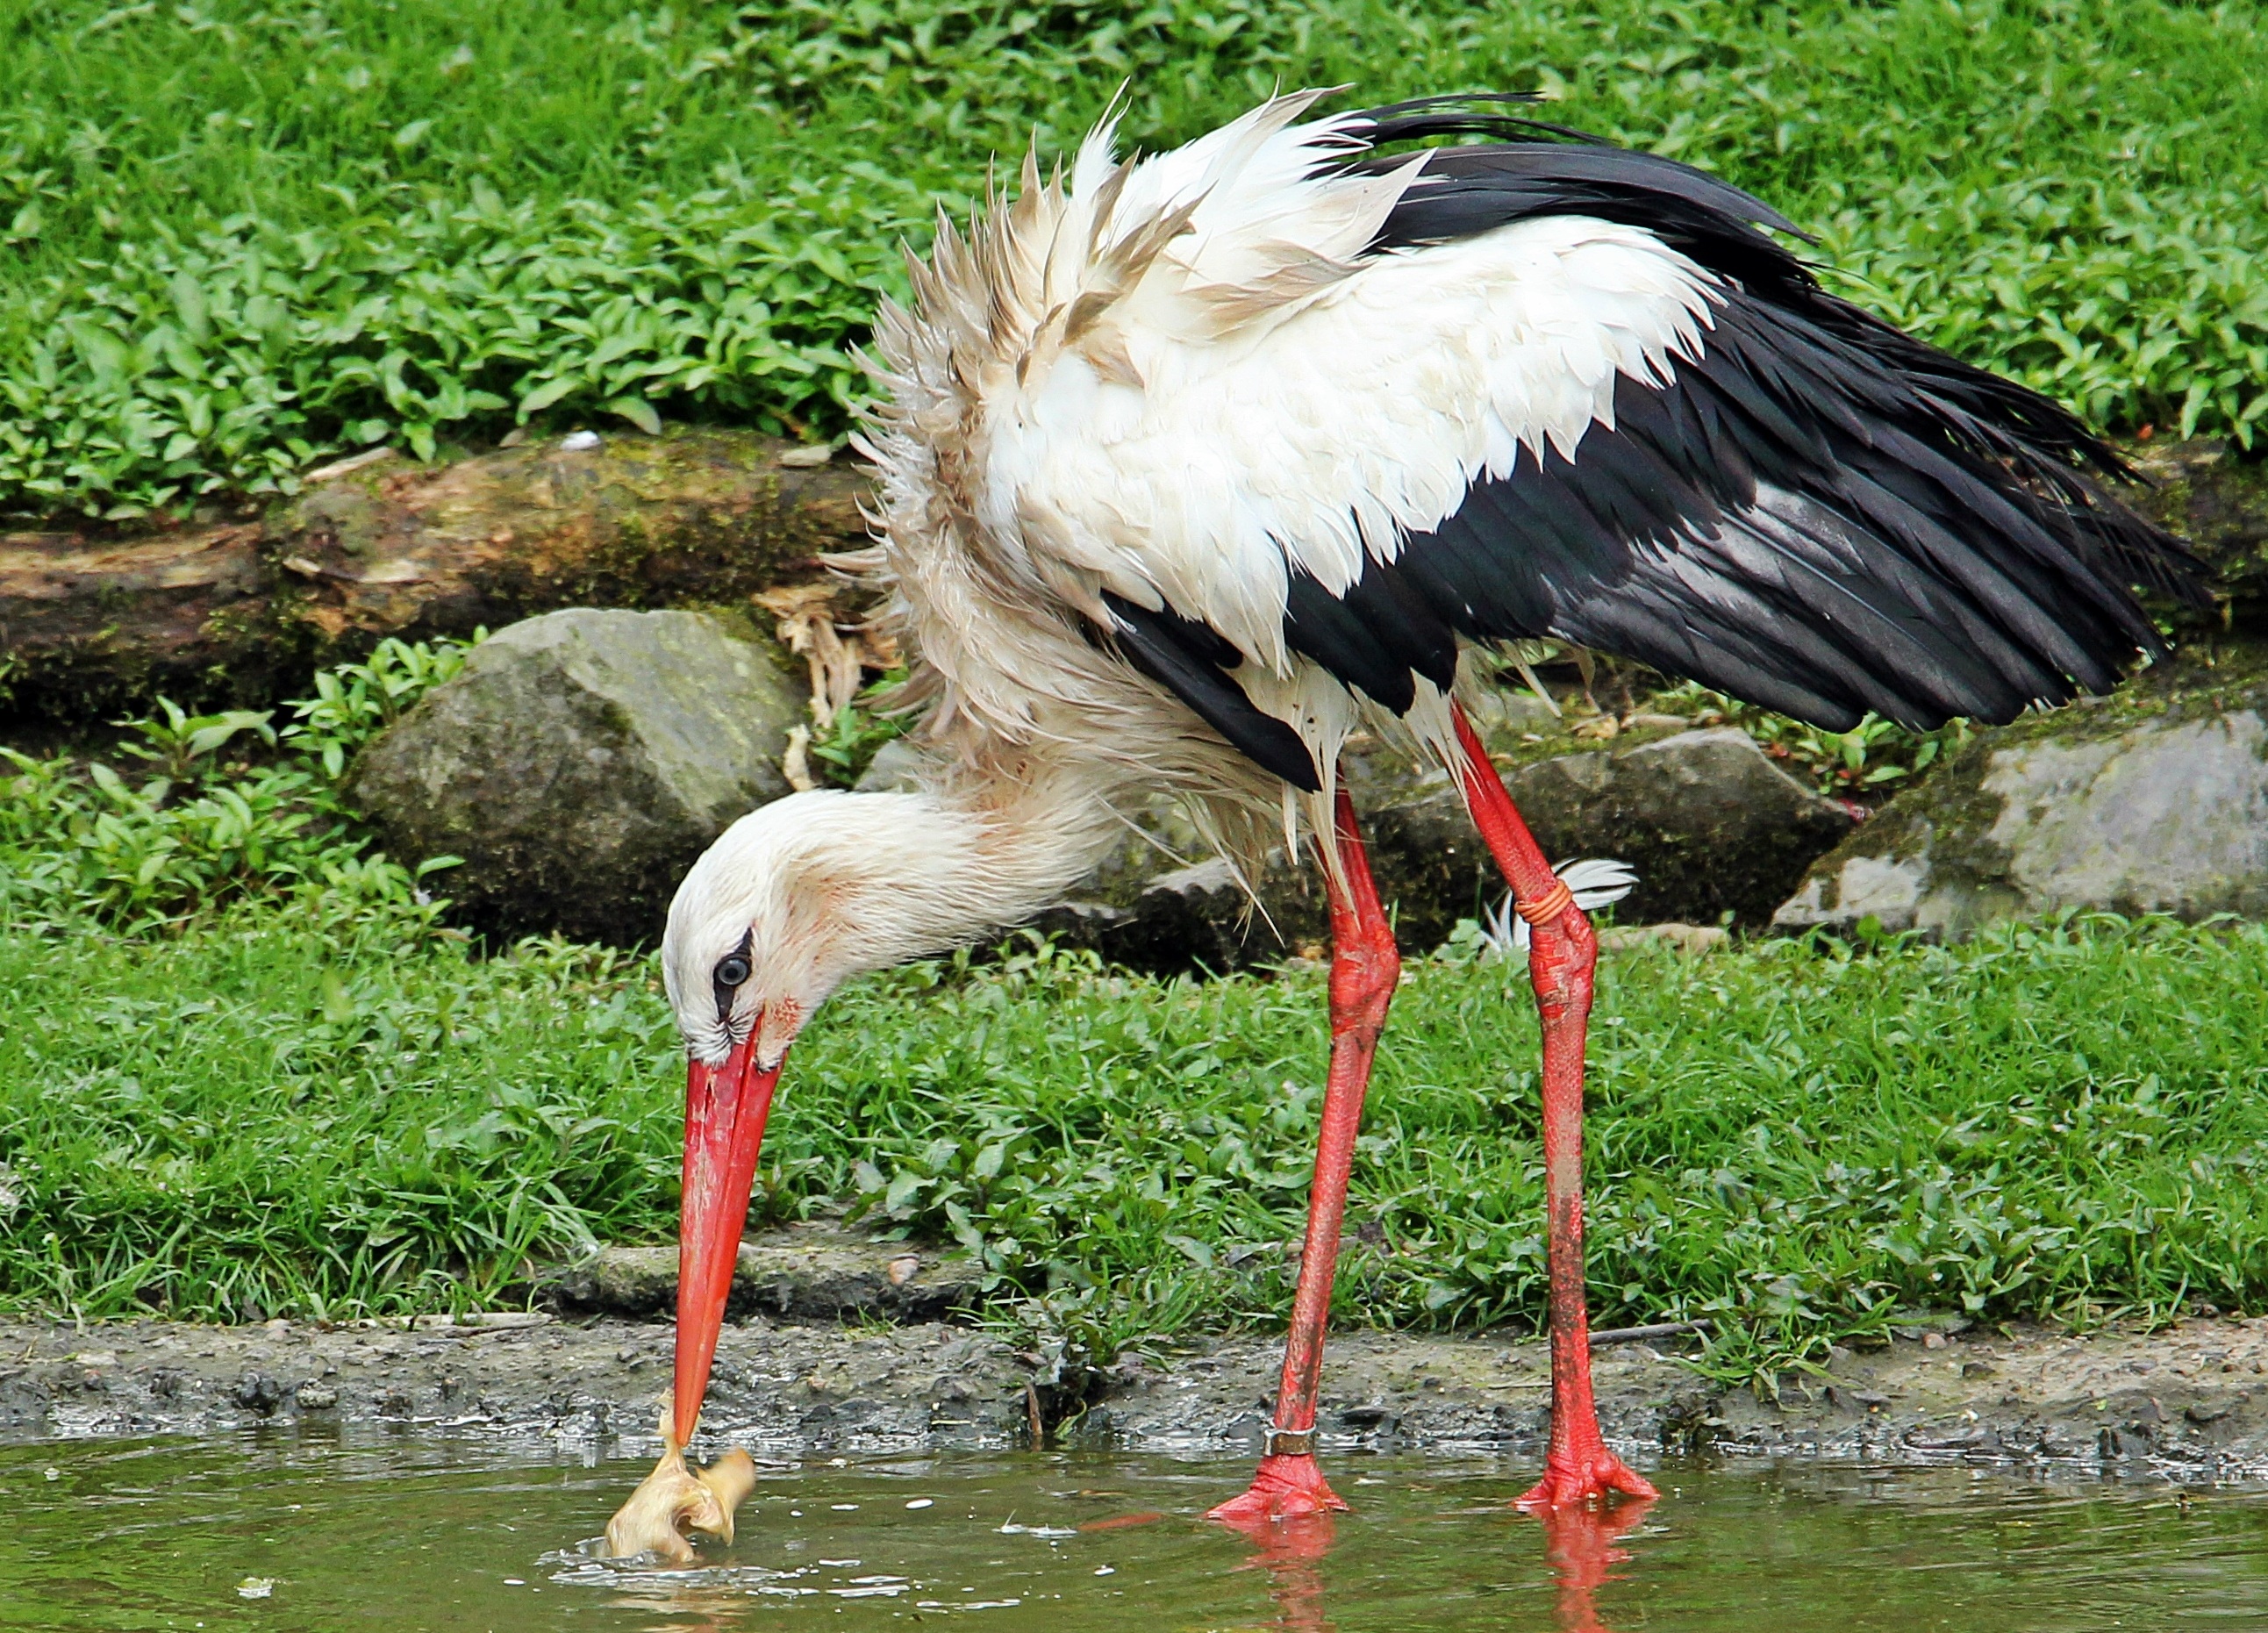
nature, bird, wing, animal, pond, wildlife, zoo, spring, beak, fauna, stork, plumage, vertebrate, wildlife photography, white stork, pools, signs of spring, migratory birds, rattle stork, adebar, baby messenger, ciconiiformes, marabou stork